Amélie Rives Troubetzkoy

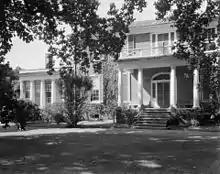
Castle Hill

Troubetzkoy's early life was spent at Castle Hill, Albemarle County, Virginia, and later the family moved to Mobile, Alabama. She was educated entirely at home under private tutors. She was always an imaginative child who delighted in gathering around her the neighbors' children and rehearsing to them her new ideas. She was then and later, morbidly sensitive, and there was no estimating how much that may have accounted for many of her peculiarities, and much concerning her that was not understood.